Zhengzhou University

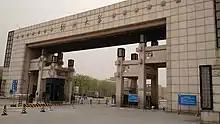
Main Gate of Zhengzhou University

Zhengzhou University now has four campuses covering 1070 acres land across Zhengzhou City. The main campus covers 799 acres of land on Science Avenue and Changchun Road in North-West section of Zhengzhou City. It is one of the most beautiful campuses in China with a construction cost of more than two billion Yuan. Majority of schools and faculties are located at main campus.